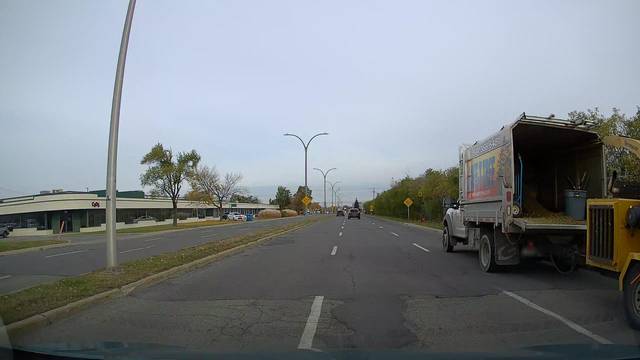
Region: Canada
Coordinates: 45.475, -73.815